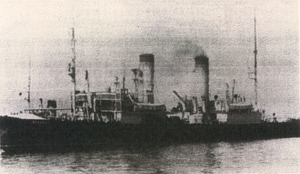
Alexandre Iaroslavitch Nevski est un prince de Novgorod, Grand-prince de Vladimir et de Kiev au XIIIᵉ siècle, héros national russe et saint de l'Église orthodoxe russe, célèbre pour avoir battu les Suédois à la bataille de la Néva.